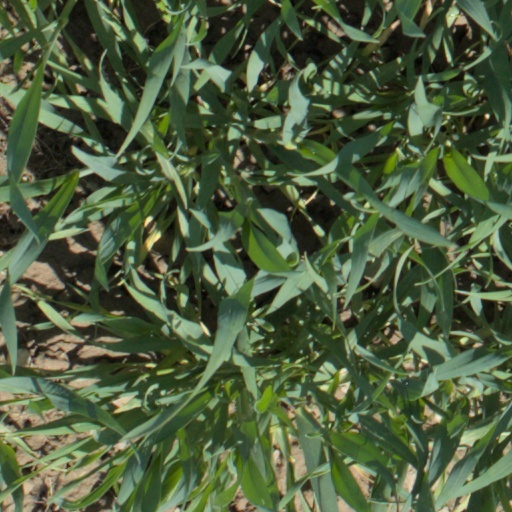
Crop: wheat